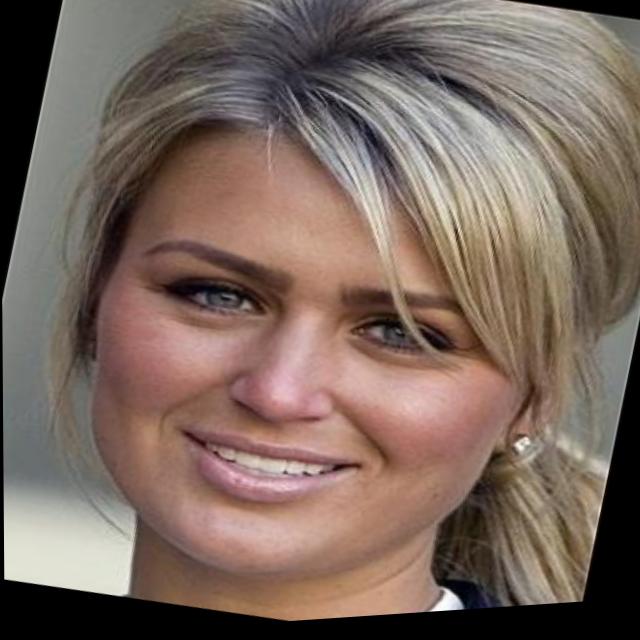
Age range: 21-44